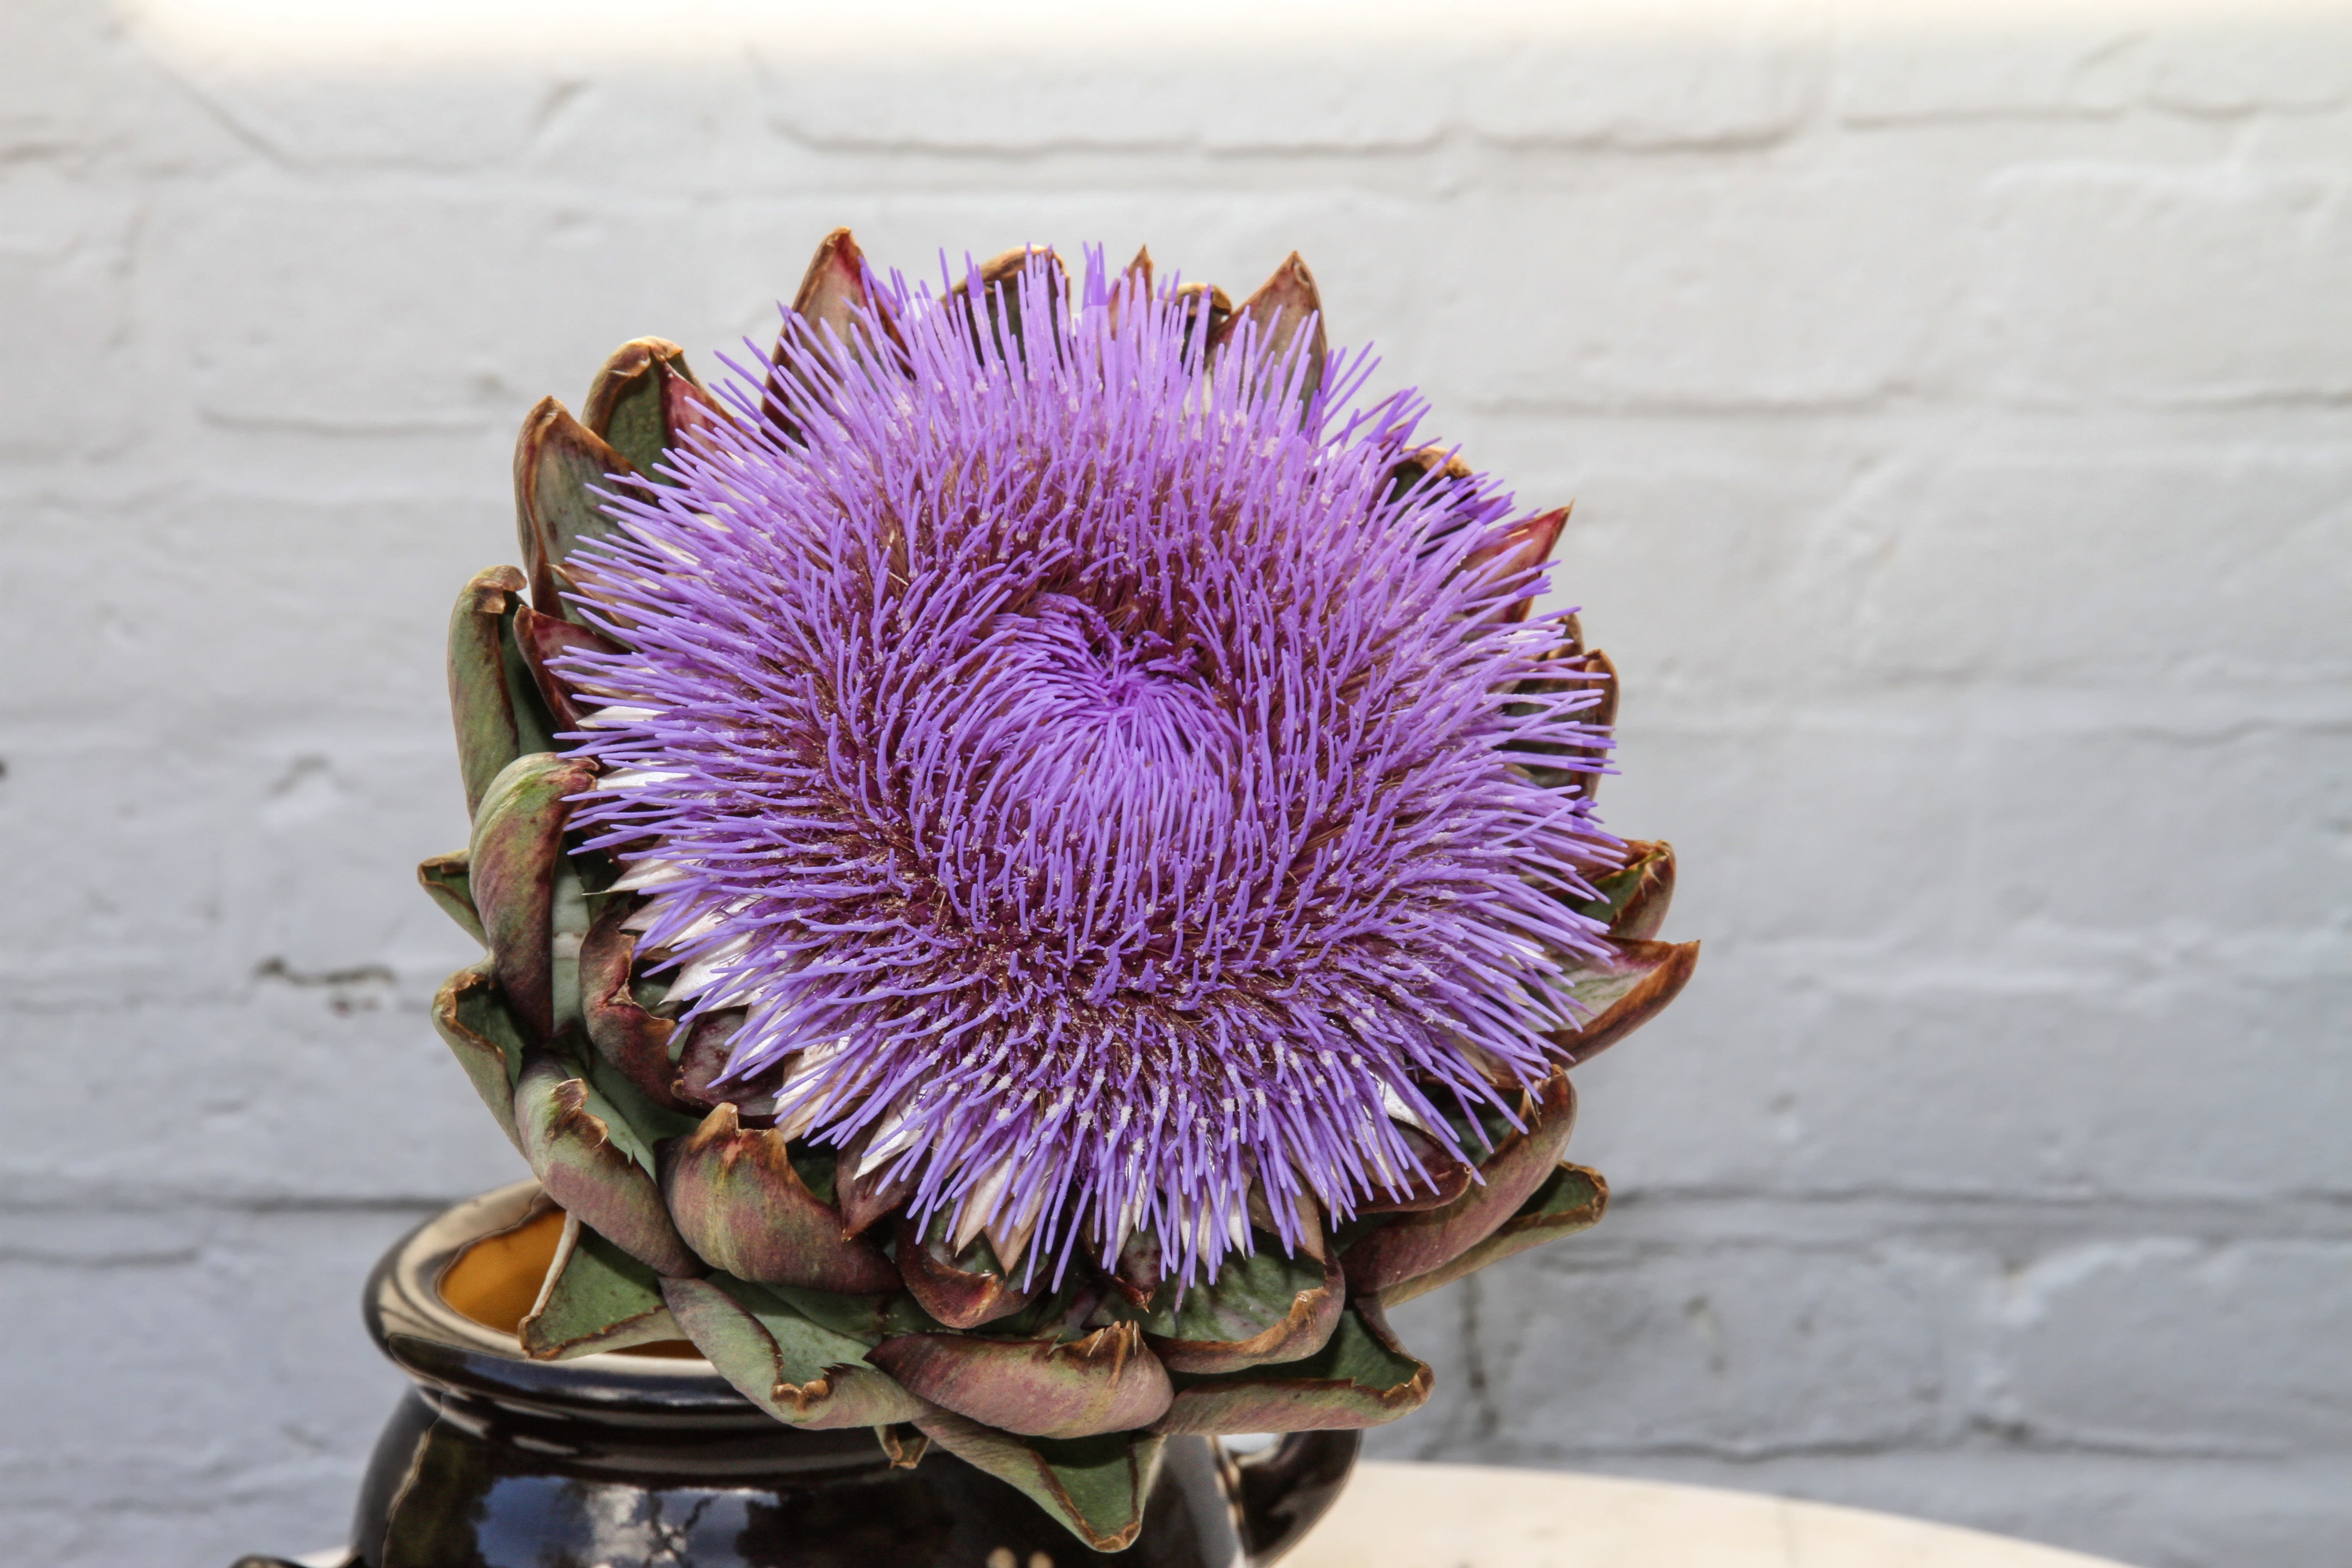
nature, blossom, plant, flower, purple, petal, bloom, food, produce, crop, botany, healthy, flora, artichoke, thistle, composites, medicinal plant, flowering plant, daisy family, cynara cardunculus, flower vegetables, thistle like, land plant